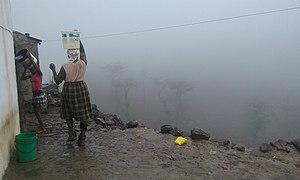
Cette photo représente une femme âgé et une jeûne fille récoltant de l'eau au cap vert This is an image with the theme ""Africa on the Move or Transport"" from: Cape Verde"